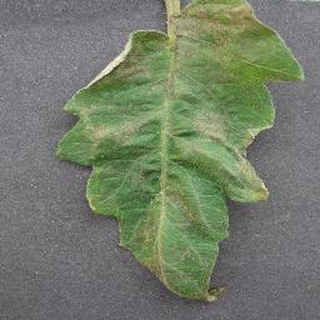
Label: tomato_late_blight